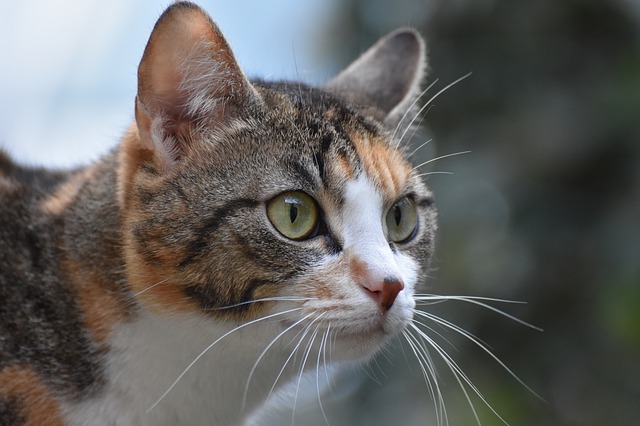
Label: gatto